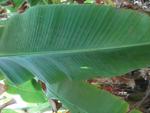
Label: healthy